Ghoshayaathra

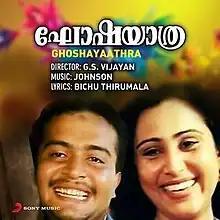
Soundtrack cover

Ghoshayaathra is a 1993 Indian Malayalam-language film, directed by G. S. Vijayan for Sreelakshmi Creations, starring Sai Kumar in the lead role, supported by Devan, Parvathy and Thilakan playing other important roles. The first title of this film was "Khalaasi".